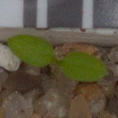
Label: common_chickweed